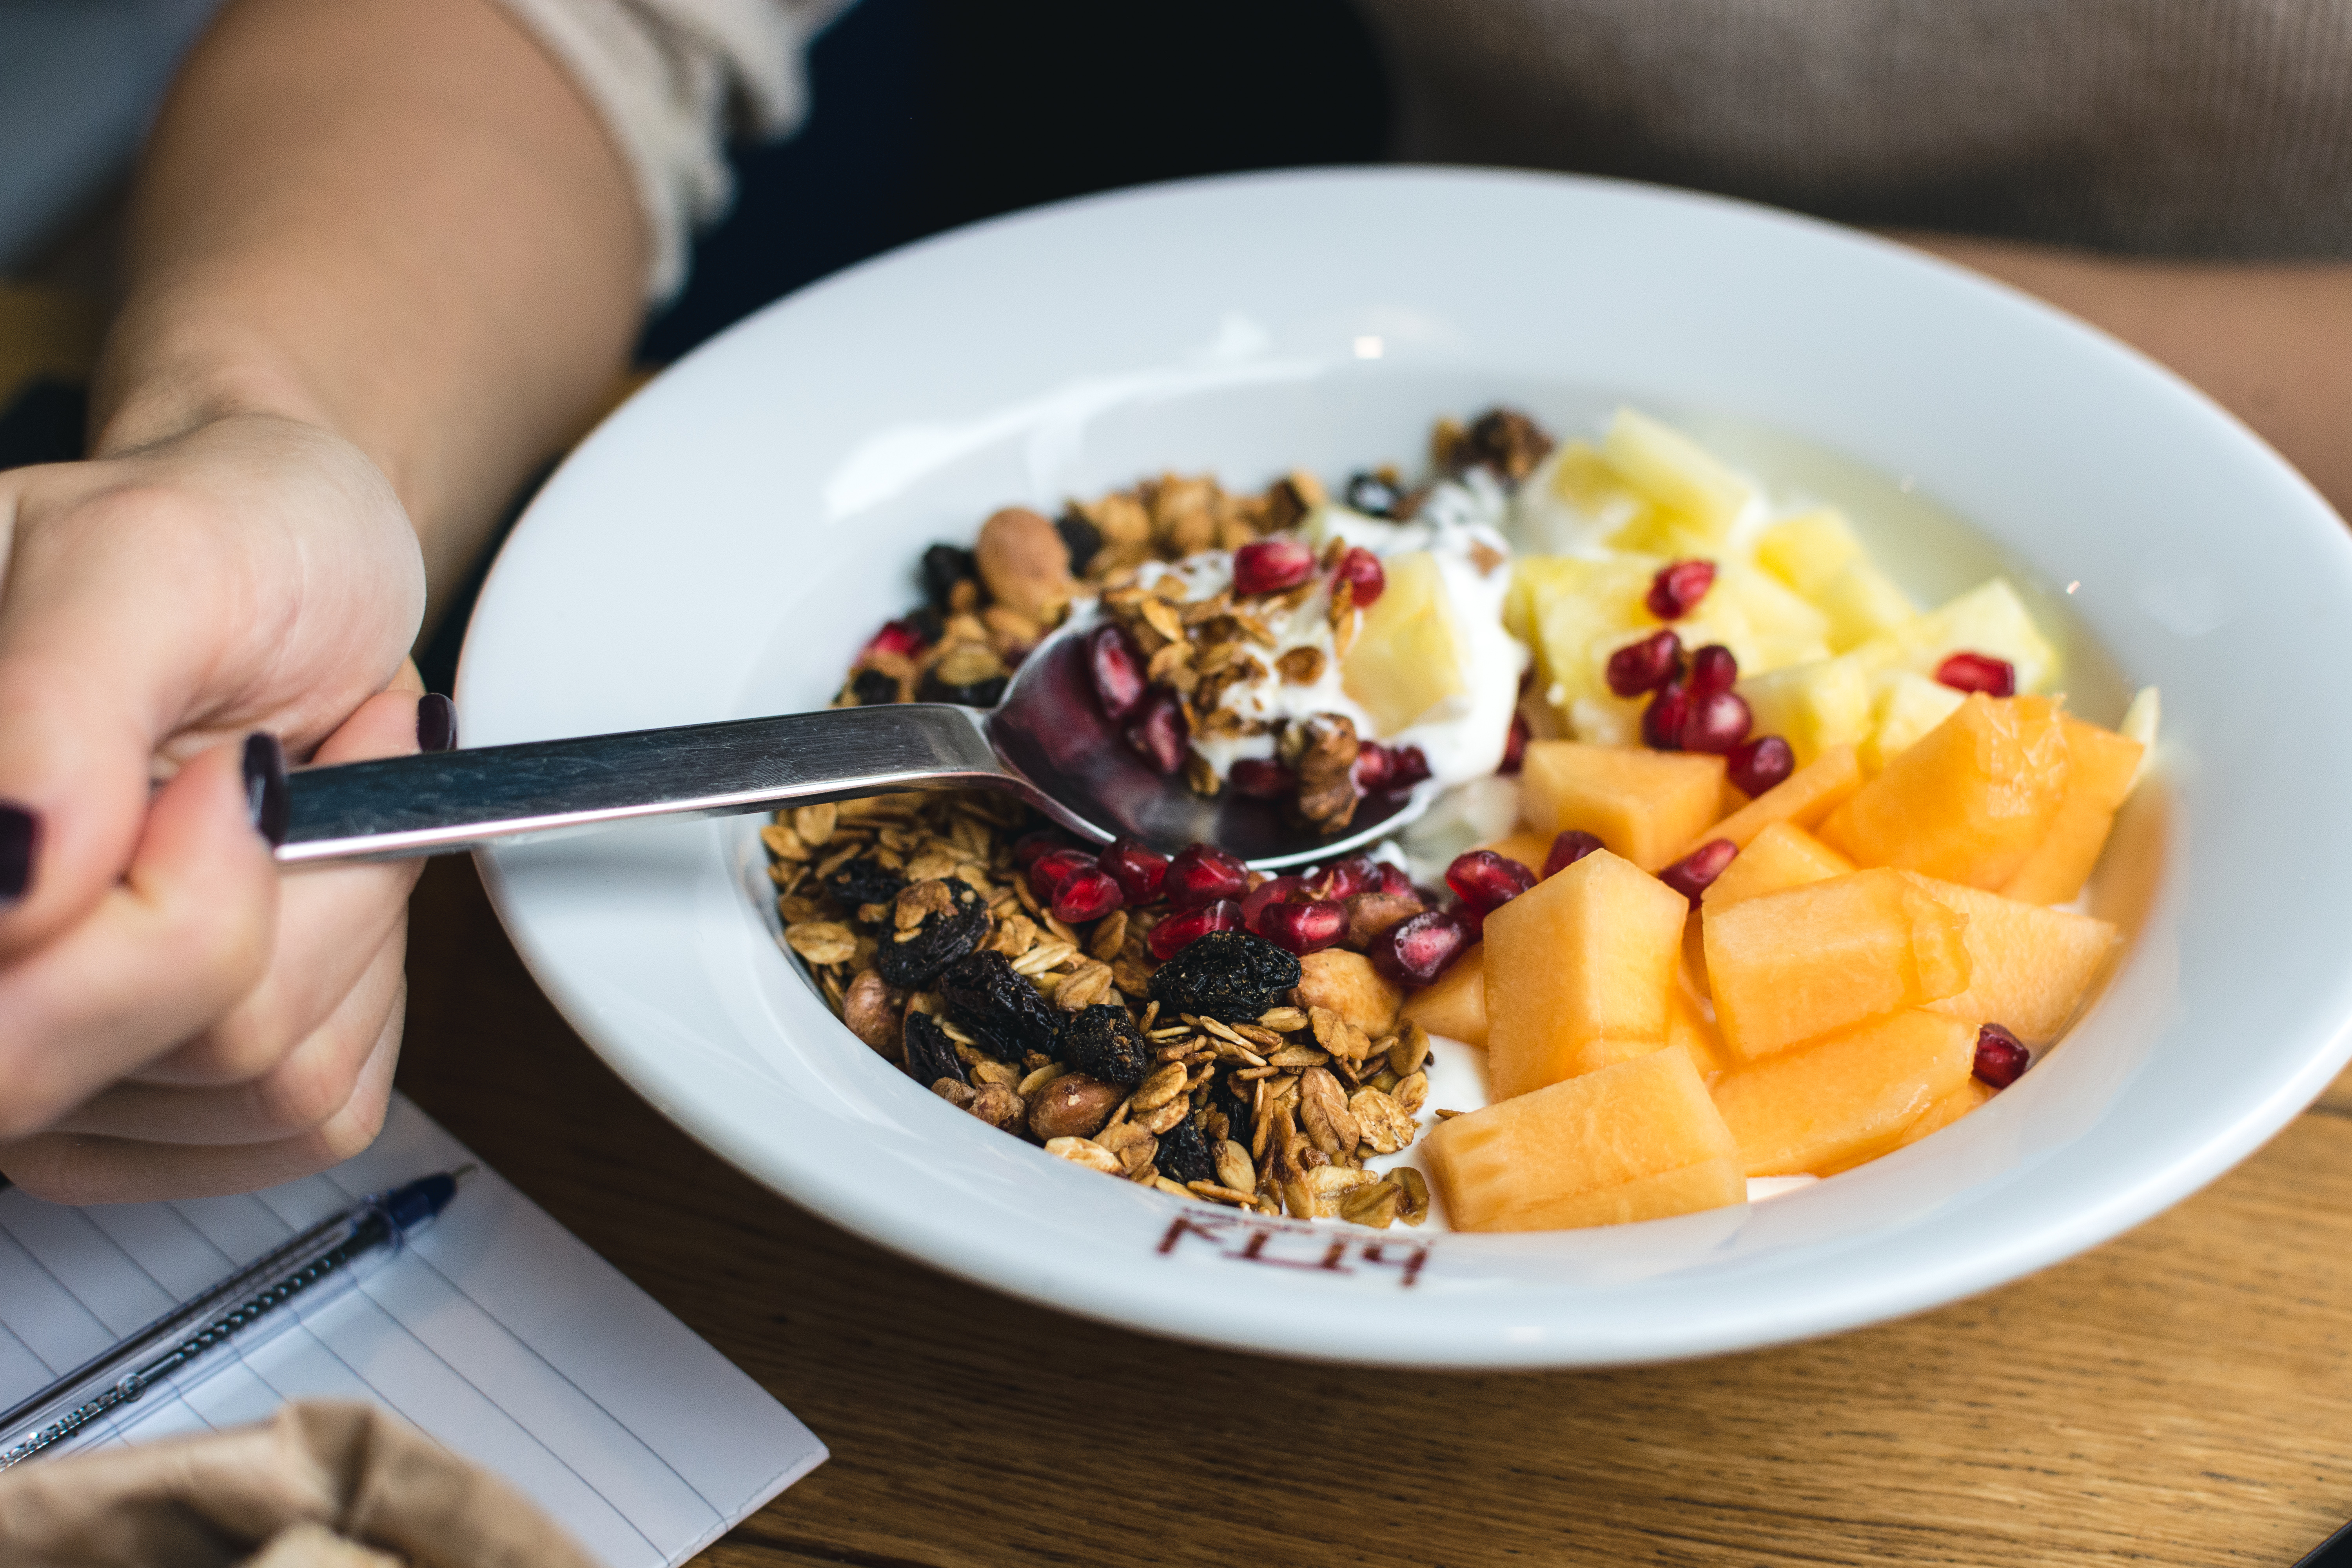
dish, food, cuisine, fruit salad, meal, ingredient, breakfast cereal, breakfast, A a na tigela, vegetarian food, produce, granola, superfood, snack, muesli, recipe, brunch, brazilian food